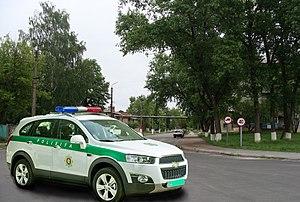
Un État policier est un gouvernement qui exerce son pouvoir de manière autoritaire et arbitraire, par le biais des forces policières. Les habitants d'un État policier sont limités dans leur liberté d'expression et leur liberté de circulation, et peuvent faire l'objet de diverses coercitions, de tortures, être soumis à de la propagande, de la manipulation mentale, ou encore une surveillance de masse par un État, sous la menace de forces policières.